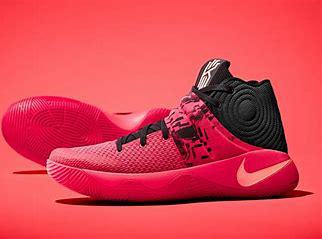
Brand: Nike
Model: Kyrie 2